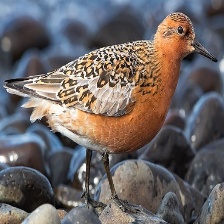
Species: RED KNOT
Scientific name: CALIDRIS CANUTUS
ImageNet parent category: red-backed_sandpiper